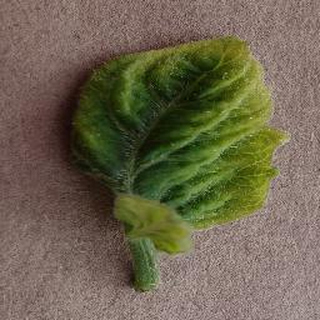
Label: tomato_yellow_leaf_curl_virus